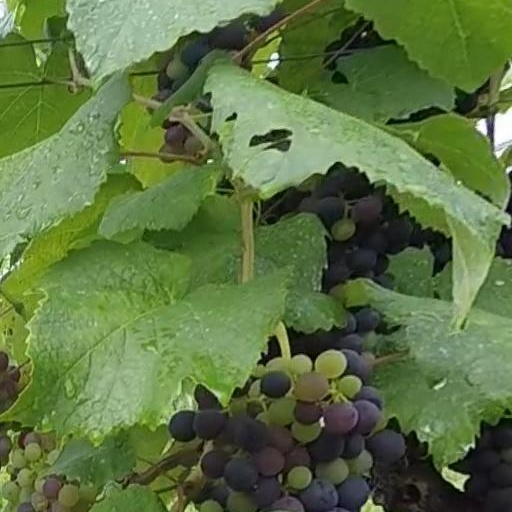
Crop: grape